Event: Nepal Earthquake
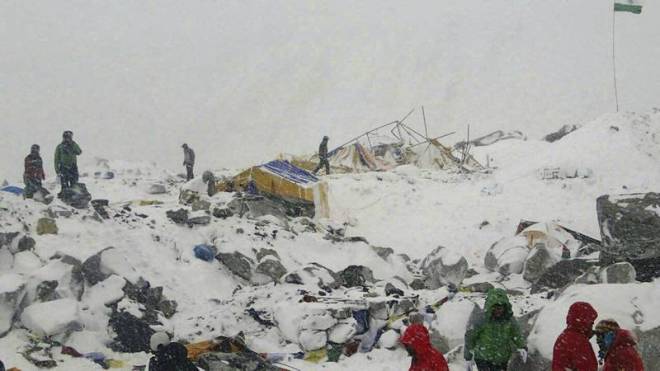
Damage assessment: damage